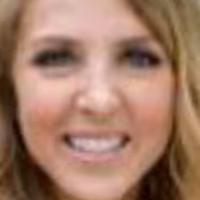
Age group: age 21-30